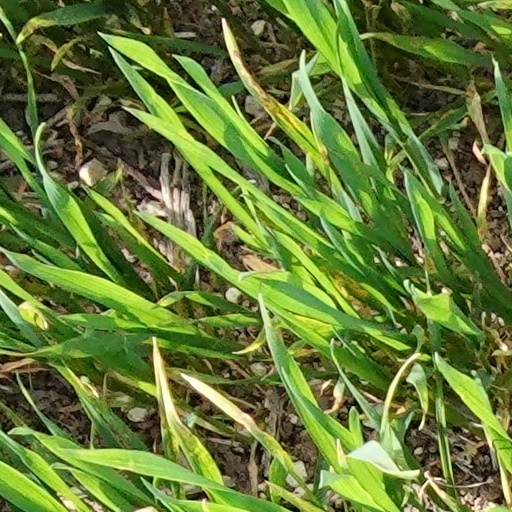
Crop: wheat